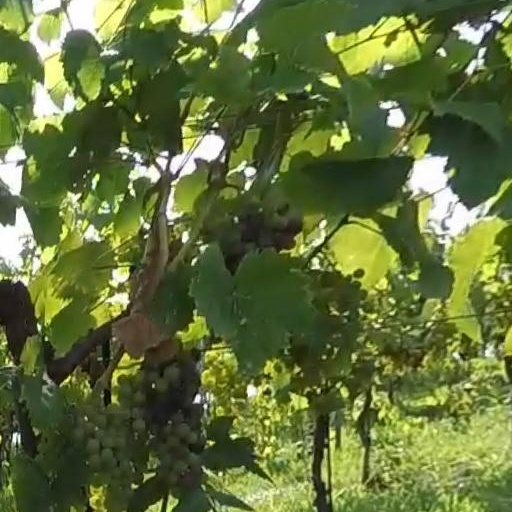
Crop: grape